Ron Jacobs (broadcaster)

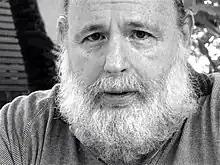
Ron Jacobs (2004)

Ron Jacobs (September 3, 1937 – March 8, 2016) was an American broadcaster, author of books and magazines, record producer and concert promoter. He is best known as the program director of KHJ radio in Los Angeles during its ground-breaking "Boss Radio" period (1965–1969), and as co-creator of the countdown show "American Top 40", and the seminal radio program "The History of Rock and Roll" (1969).